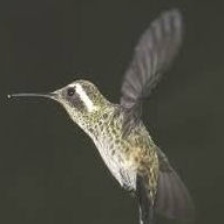
Species: WHITE EARED HUMMINGBIRD
Scientific name: BASILINNA LEUCOTIS
ImageNet parent category: hummingbird